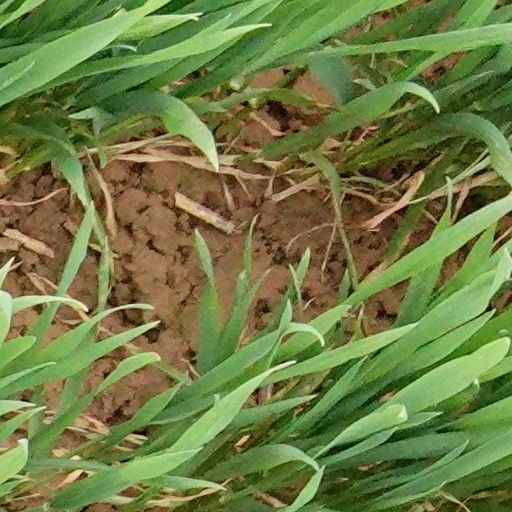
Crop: wheat